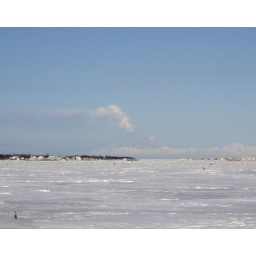
that is a fish plant (dark area) where we lived in 1978 for 9 months.